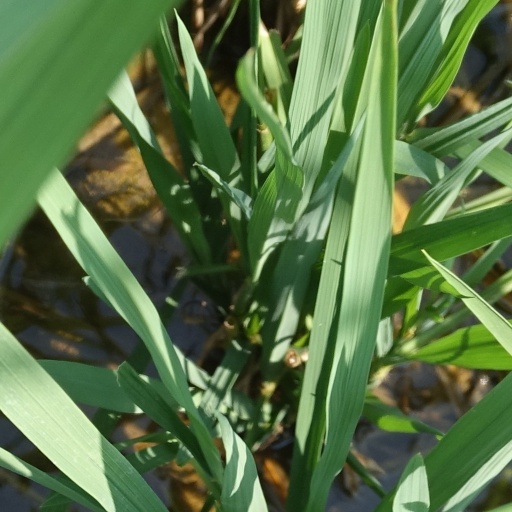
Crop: rice